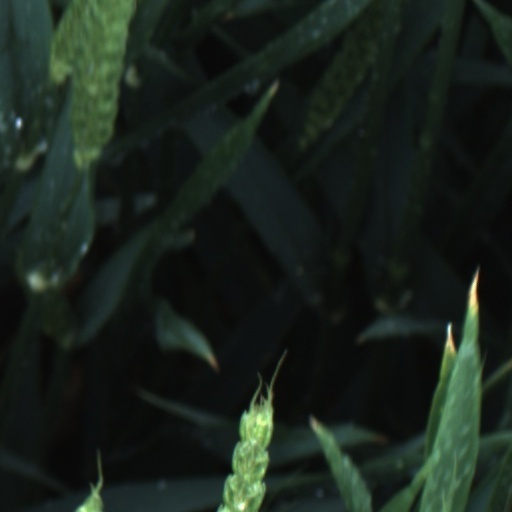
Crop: wheat